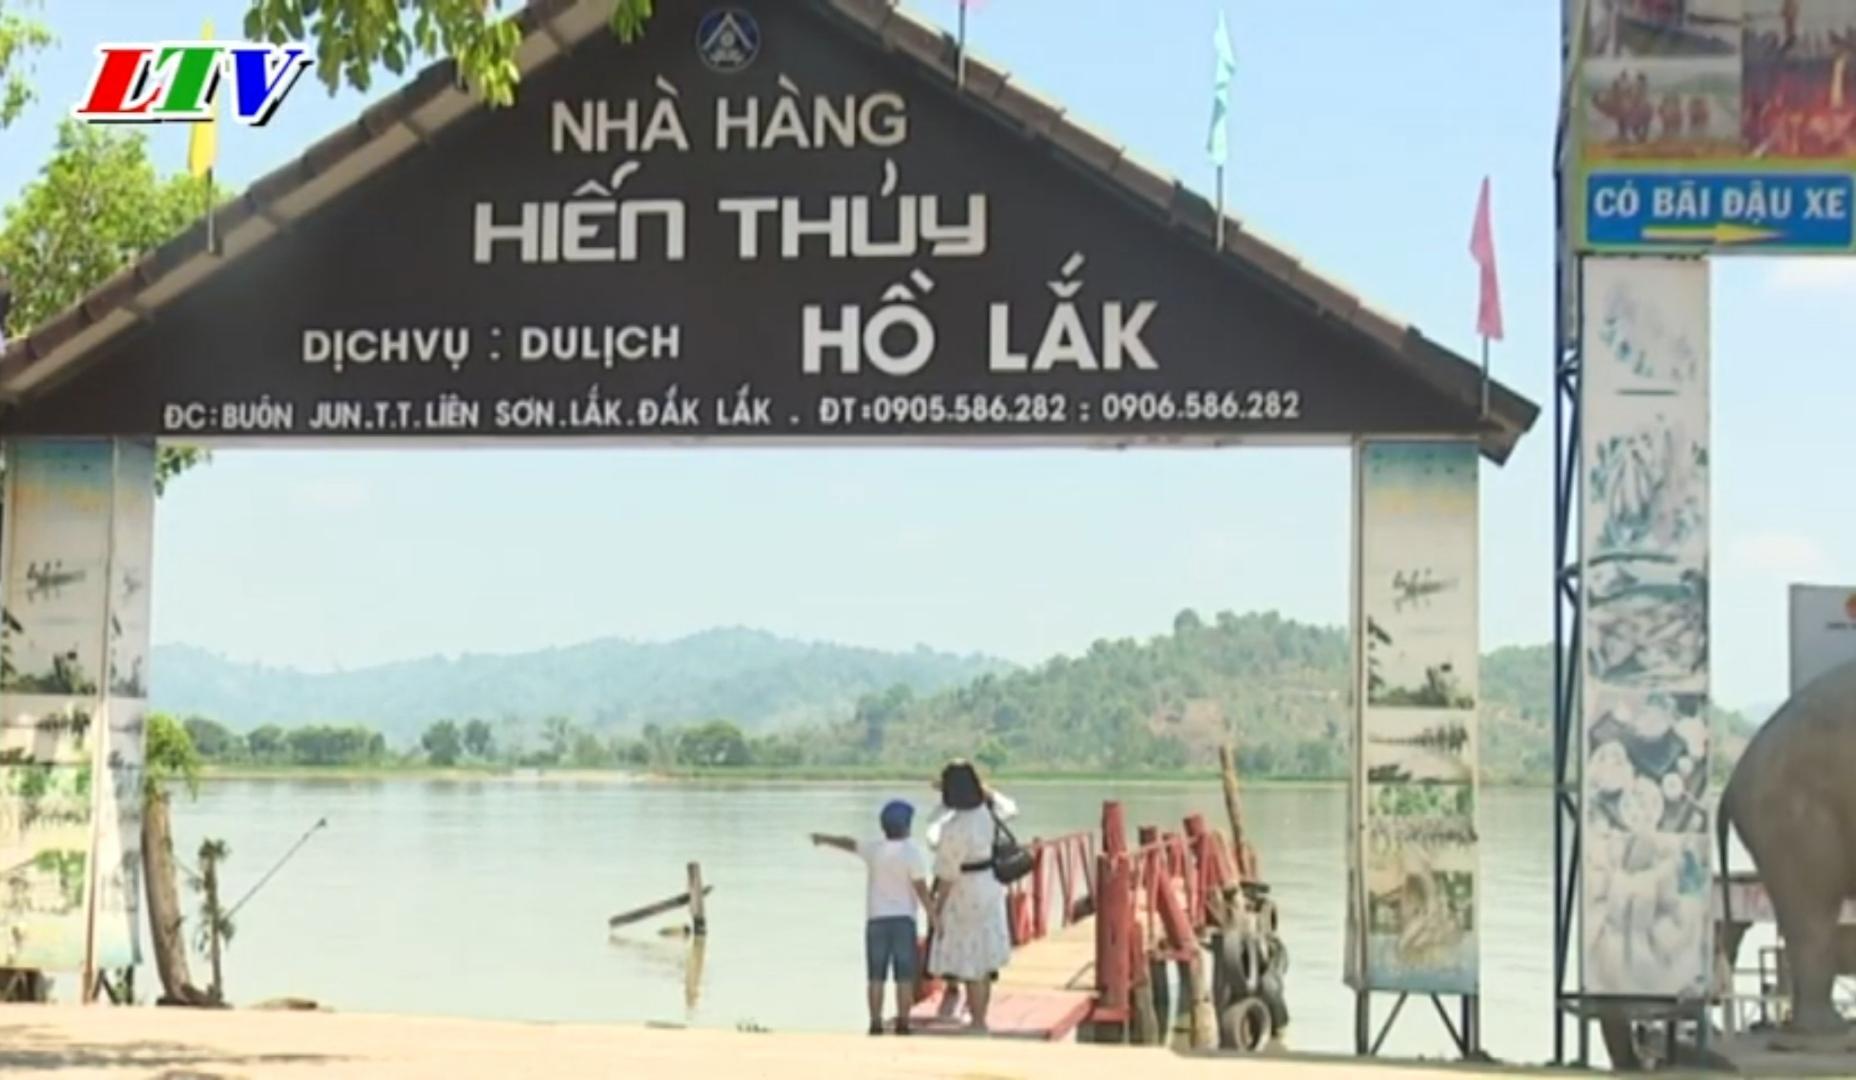
có hai người đang xuất hiện ở một bên của cây cầu